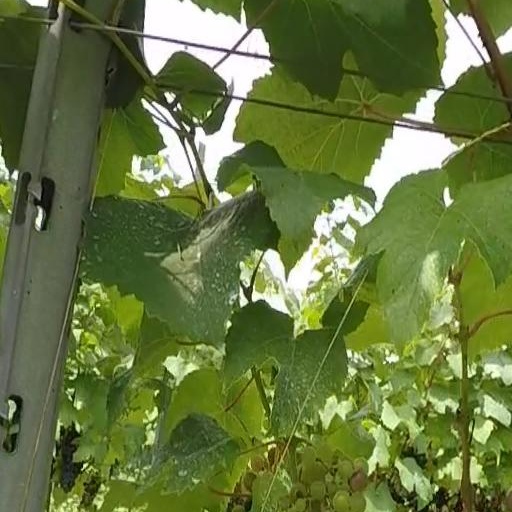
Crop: grape